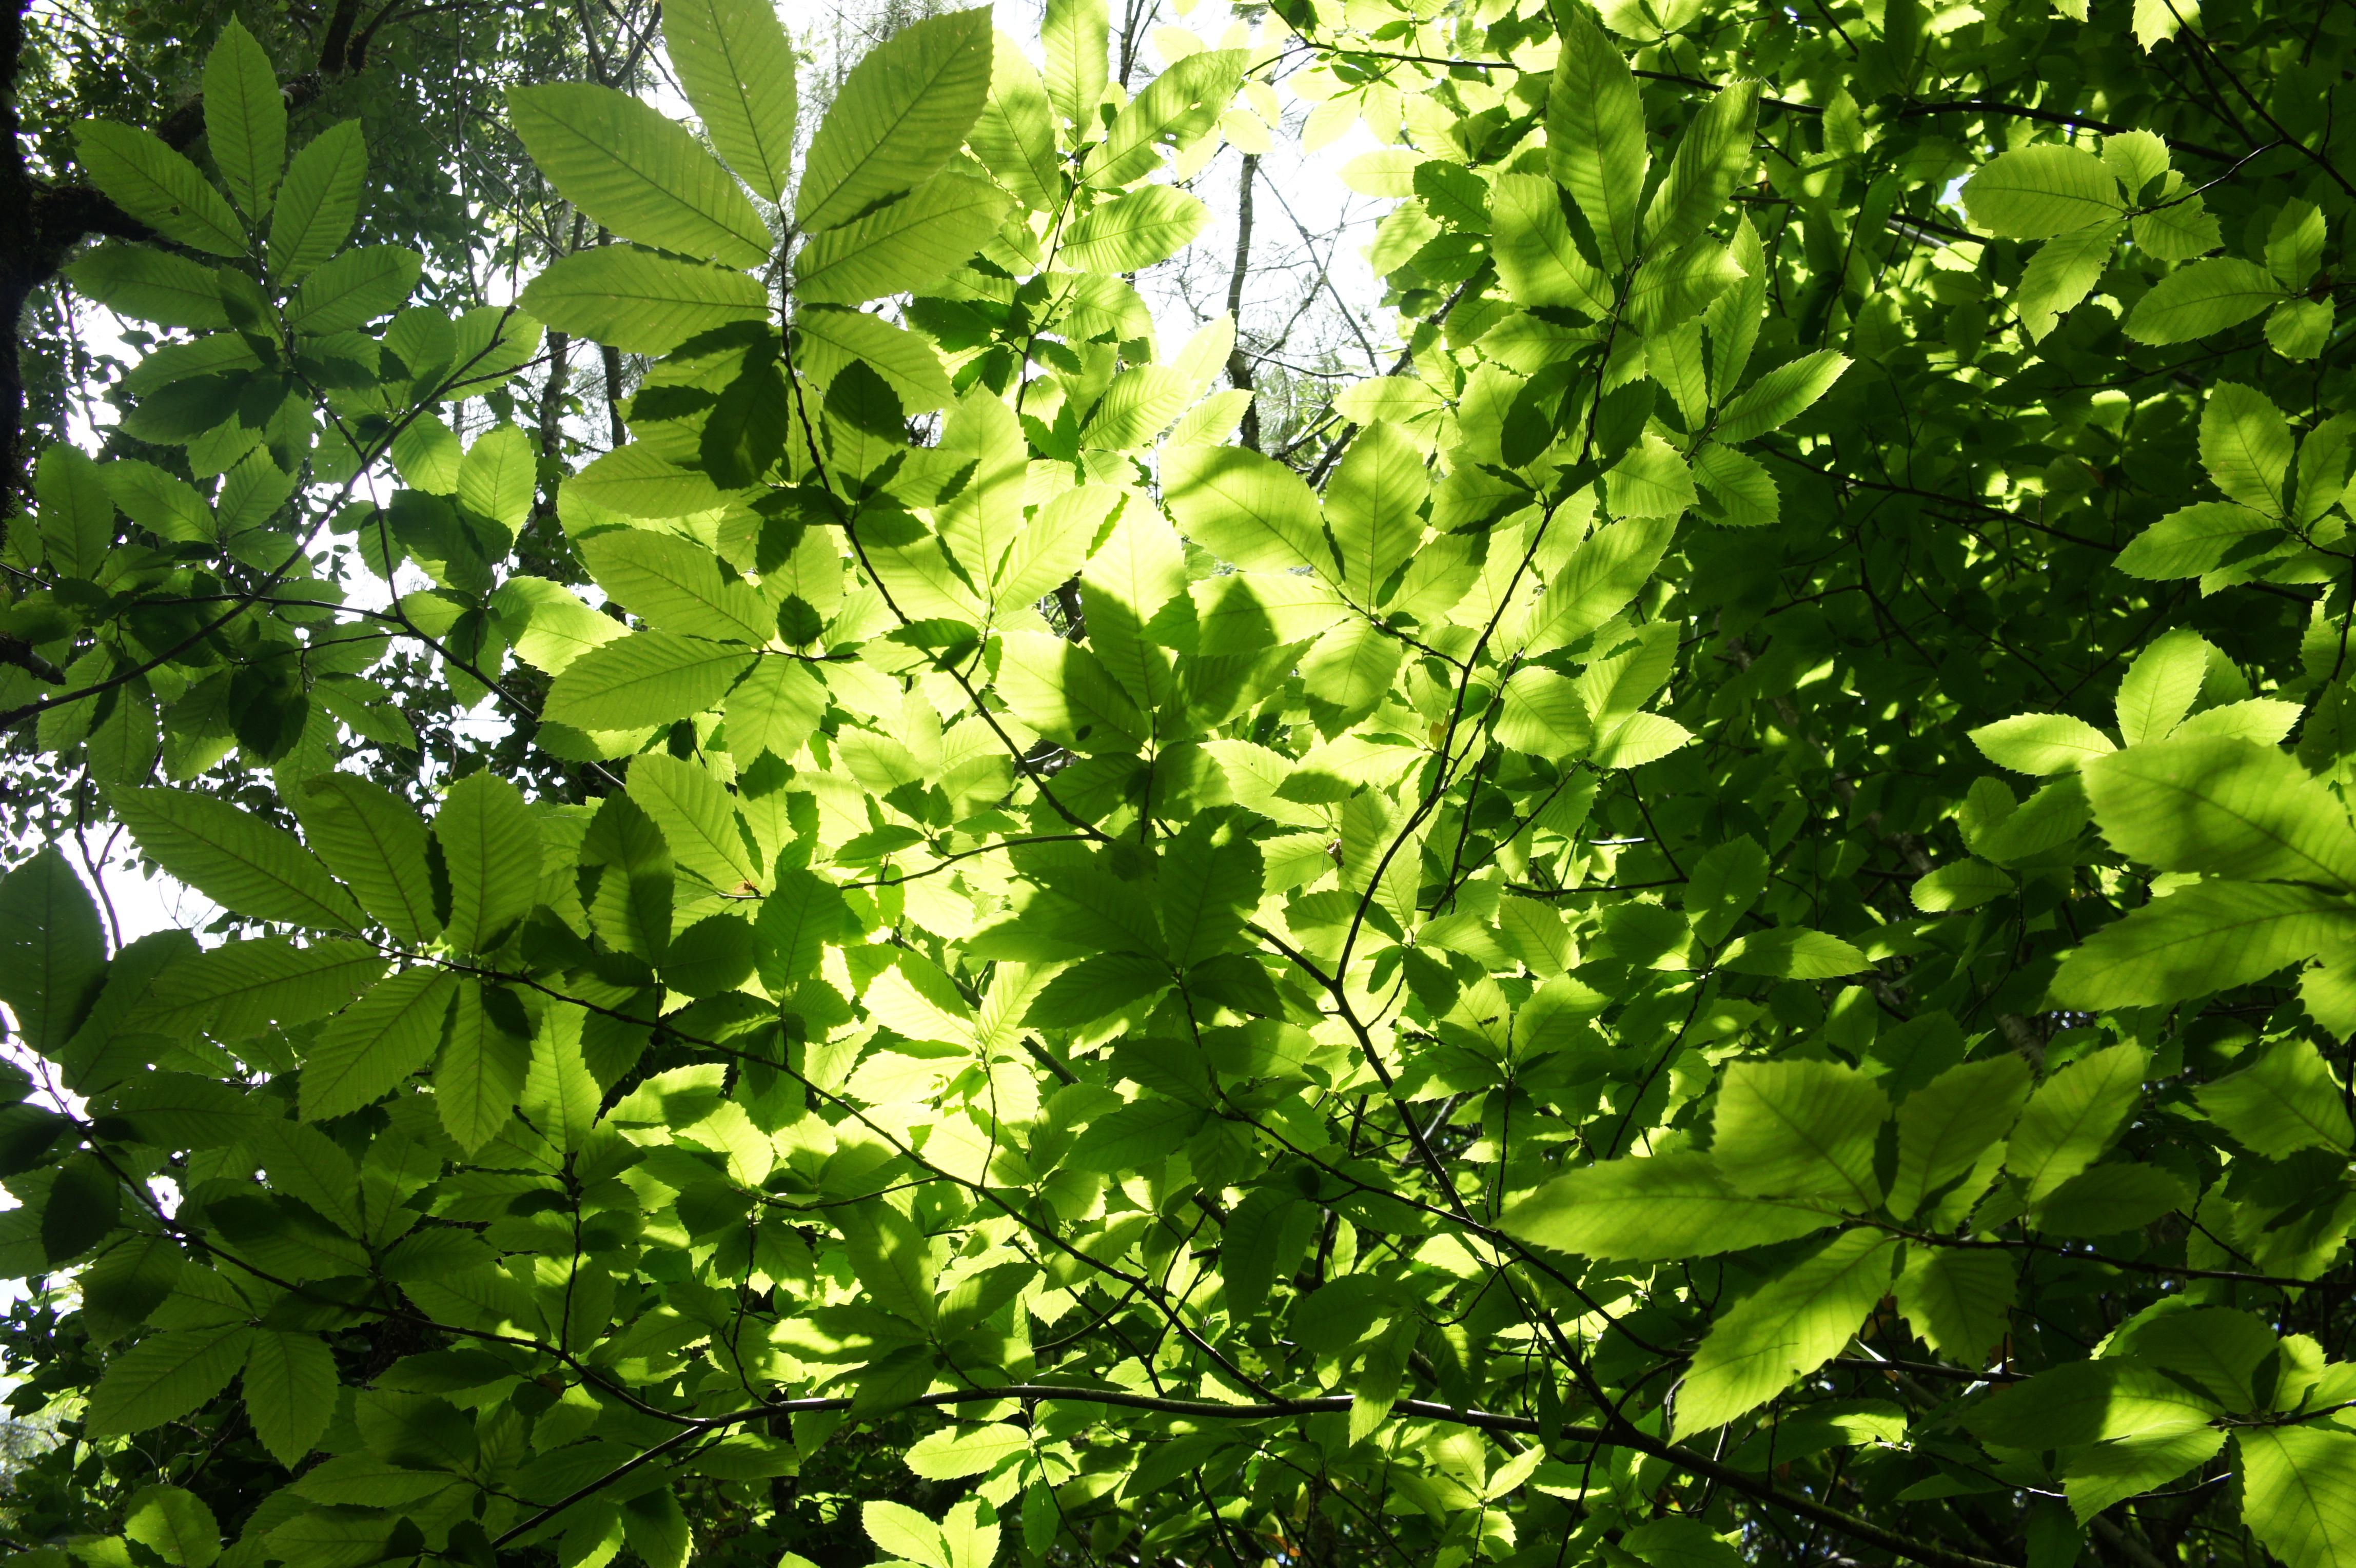
landscape, tree, nature, forest, branch, plant, sky, sun, leaf, flower, food, green, produce, vegetable, lush, peaceful, park, peace, botany, garden, trees, leaves, vegetation, shrub, deciduous, green leaf, green leaves, flowering plant, maidenhair tree, woody plant, land plant, plane tree family